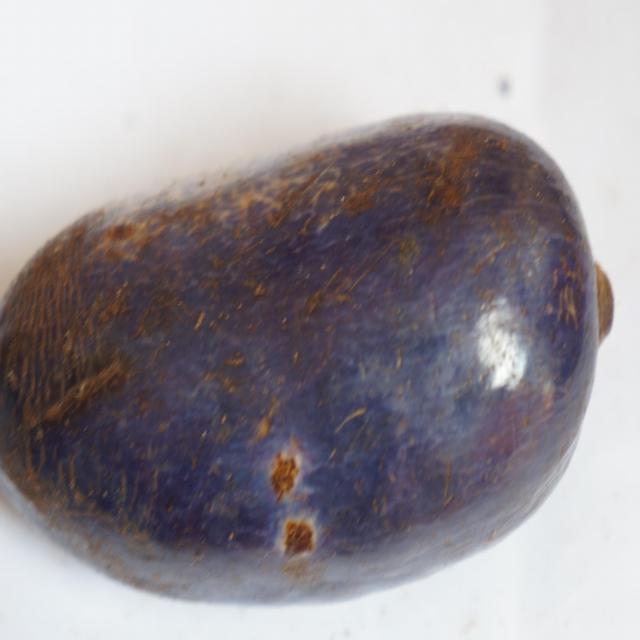
Plum grade: unaffected